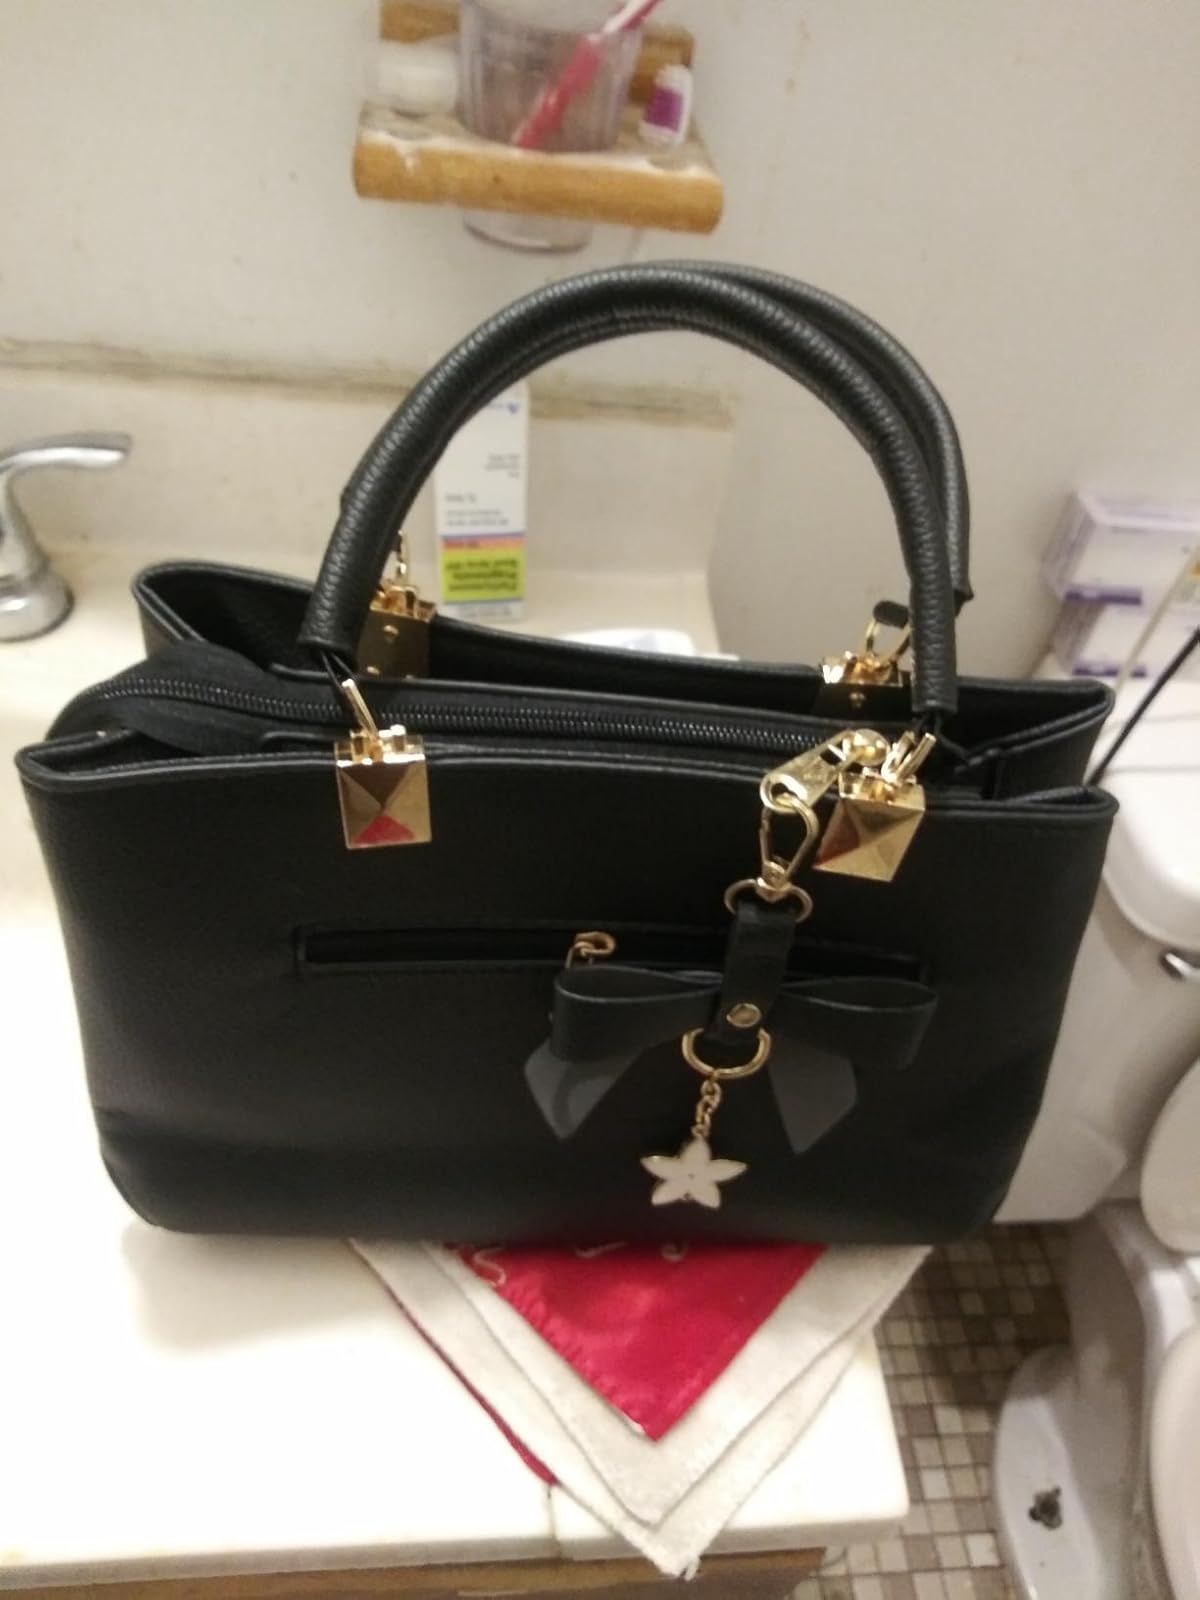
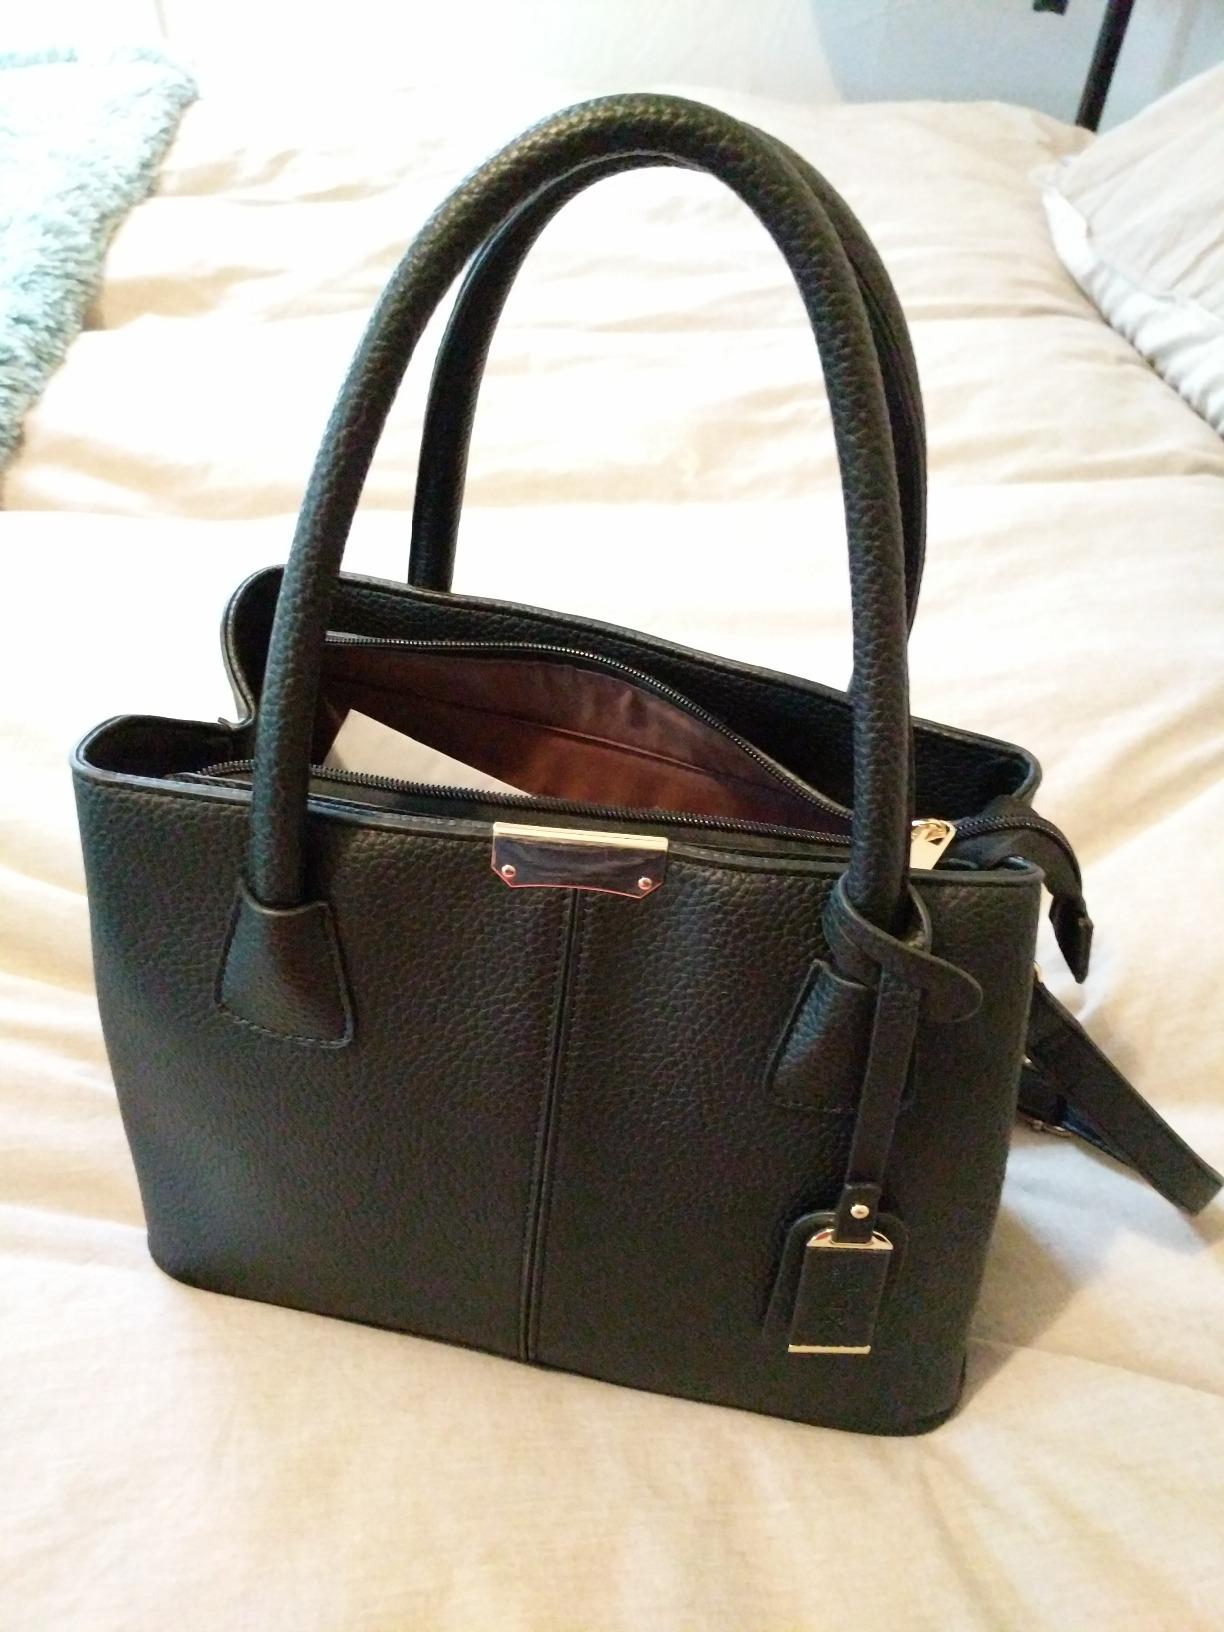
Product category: accessories_handbag
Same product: no